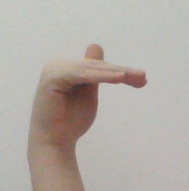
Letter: khaa